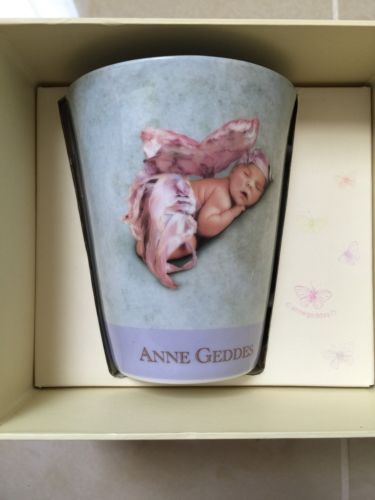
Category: mug